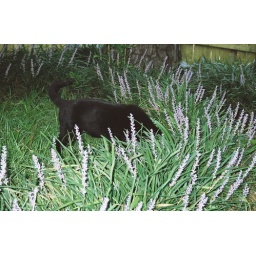
Raven in flower grass